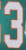
Number: 3